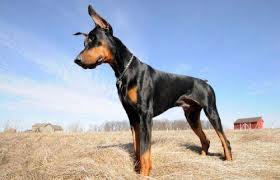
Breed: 209-n000054-Doberman